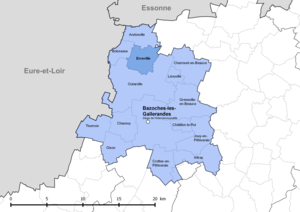
Périmètre de la fr:communauté de communes de la Plaine du Nord Loiret - Situation de la commune de fr:Erceville.
Erceville est une commune française, située dans le département du Loiret en région Centre-Val de Loire.